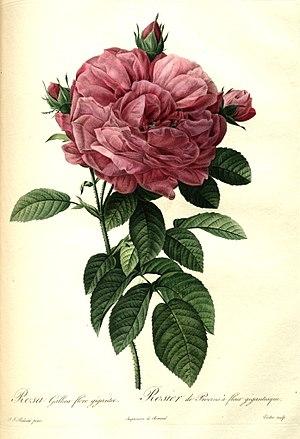
Rosa gallica, le rosier de France ou rosier de Provins, est une espèce de rosier originaire d'Europe centrale et méridionale et d'Asie mineure de la Turquie au Caucase.